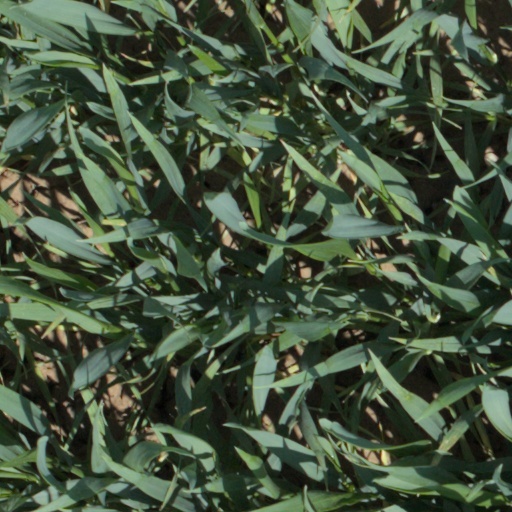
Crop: wheat